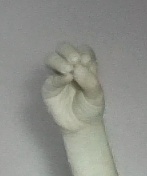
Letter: ha